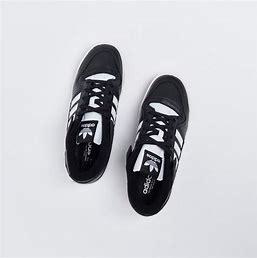
Brand: adidas
Model: Forum Skate